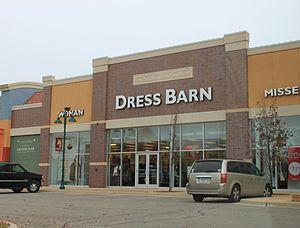
Ascena Retail est une entreprise américaine de distribution spécialisée dans le textile pour femmes.